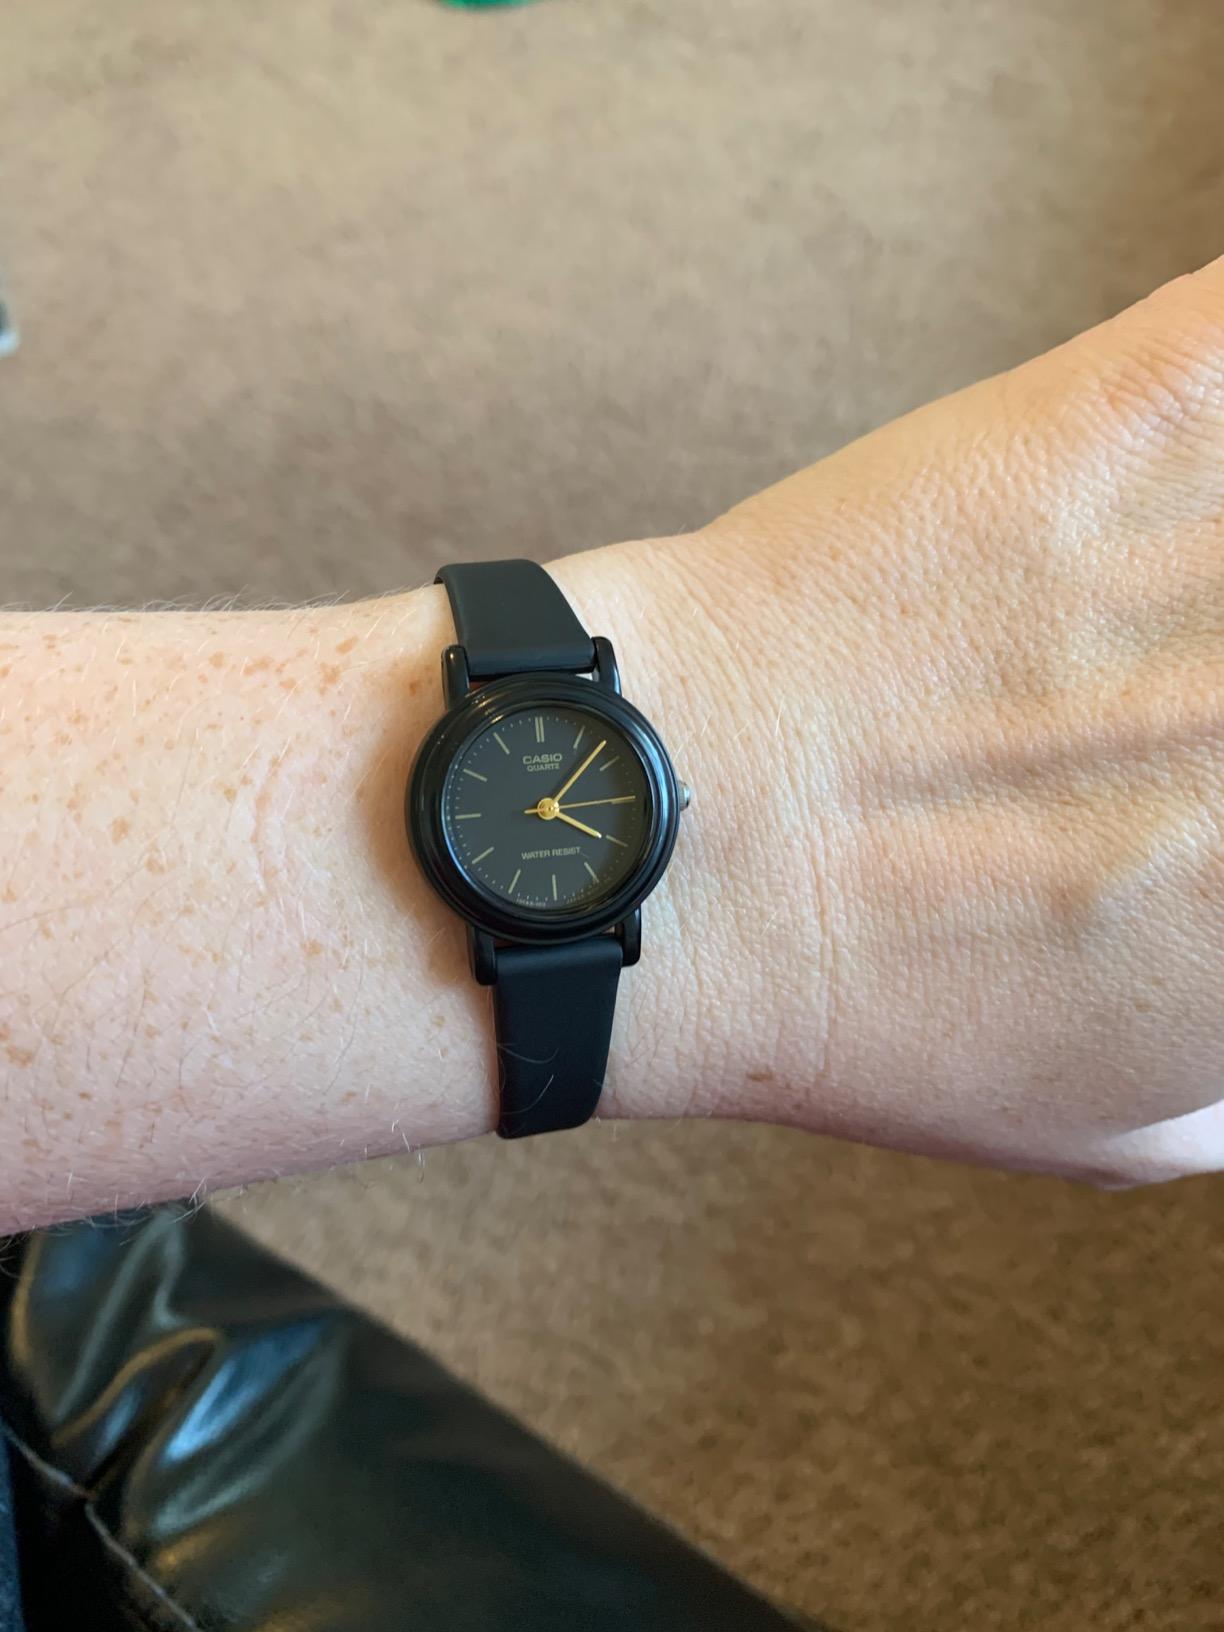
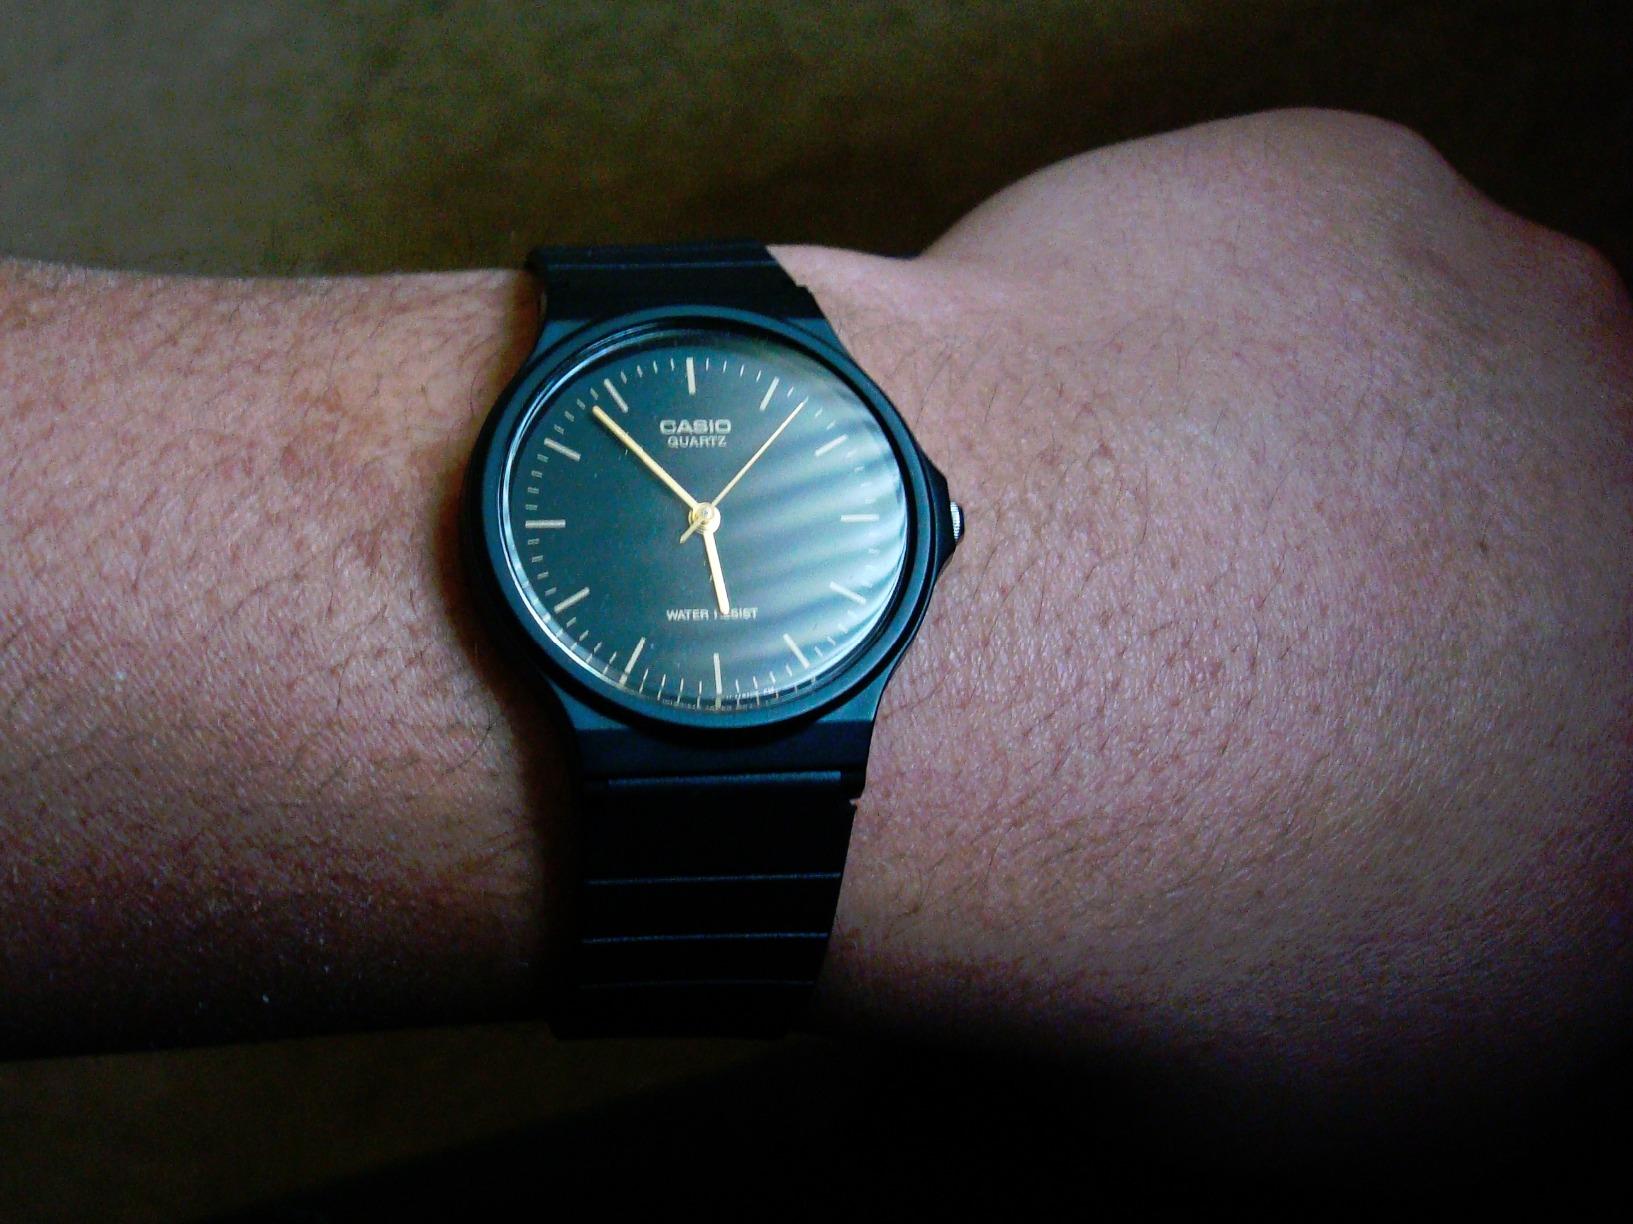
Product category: accessories_watch
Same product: no